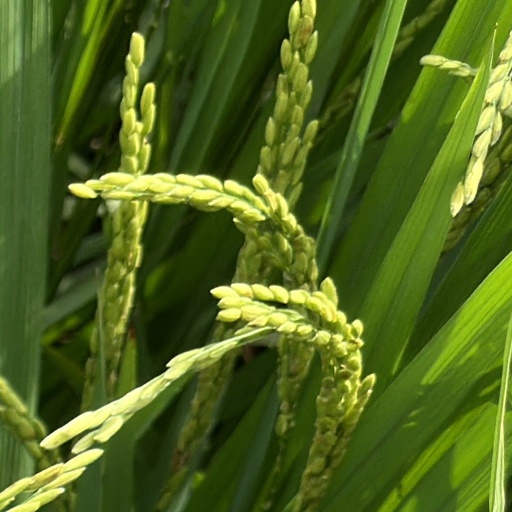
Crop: rice